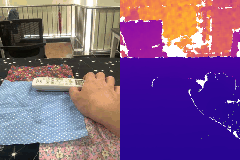
Label: remote_control